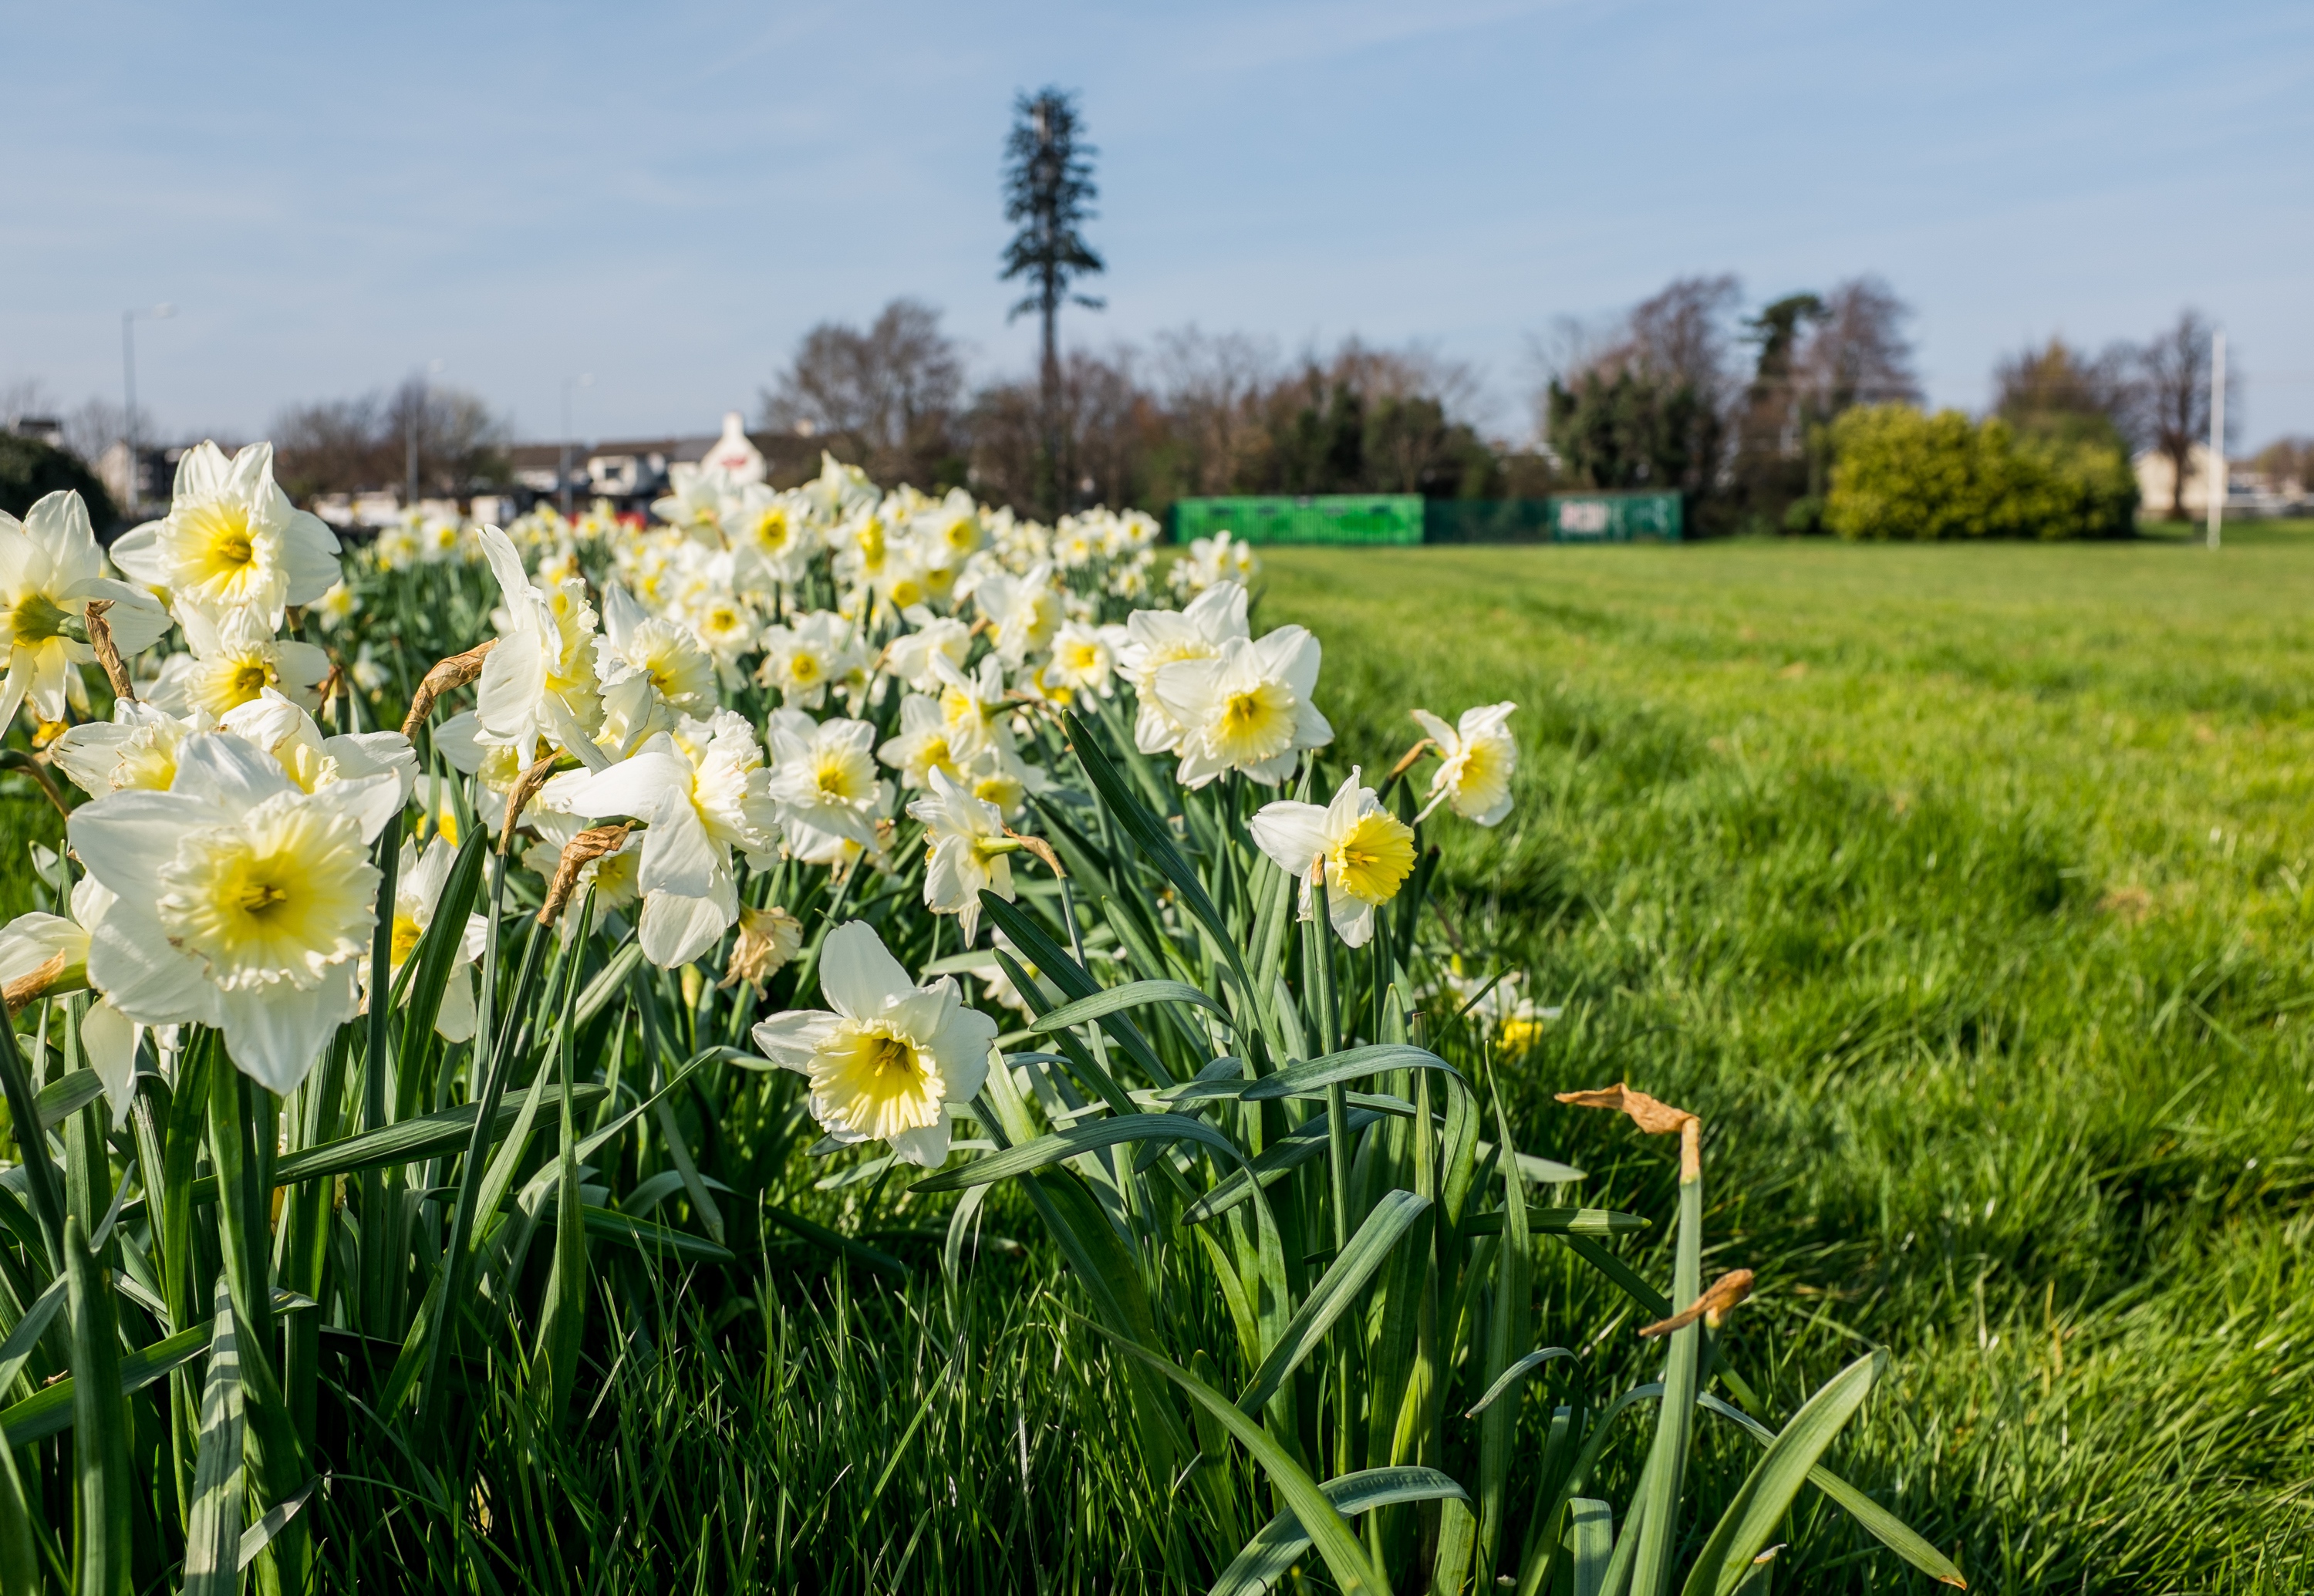
flower, flowering plant, grass, plant, meadow, spring, natural landscape, yellow, narcissus, petal, grass family, wildflower, amaryllis family, prairie, landscape, pasture, perennial plant, grassland